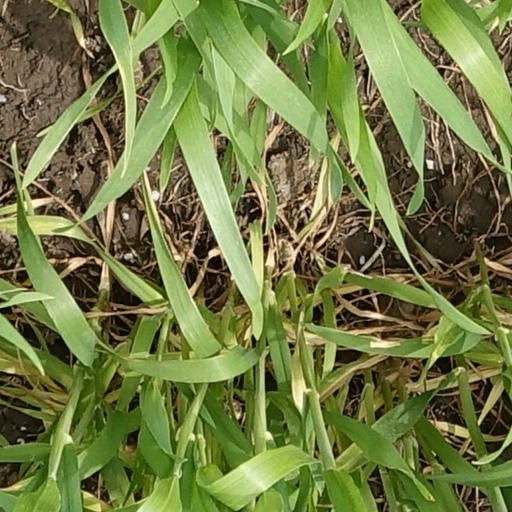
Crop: wheat